Interstate 24

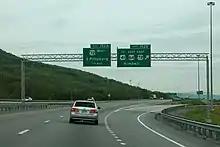
Westbound I-24 at the US 72 interchange

After descending Monteagle, I-24 travels for several miles through a vast flat gorge within the plateau characterized by long straightaways and few curves before reaching an interchange with US 72 near Kimball and South Pittsburg, where US 64 splits off. This exit is the primary means of access to Huntsville, Alabama, for motorists in East Tennessee. About later, the Interstate has an interchange with SR 28 in Jasper and crosses the Sequatchie River. Beyond this point, the east and westbound lanes split more than apart over a few miles, encompassing farms, homes, and a few businesses in between. The route then crosses a large mountain ridge, has an interchange with SR 27, and, about later, crosses the Nickajack Lake impoundment of the Tennessee River. Beyond this point, the highway travels through a narrow gorge over several miles, crossing the Running Water Creek and traveling under its namesake trestle. This stretch is extremely crooked and can experience potentially strong crosswind. The Interstate then enters Hamilton County and the Eastern Time Zone and then crosses into Georgia less than later.